Missouri Route 124

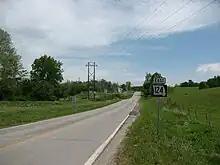
MO 124 eastbound at its western terminus at MO 240

Route 124 begins outside the small town of Fayette. About a half mile east of the town, and just passed Boone Femme Creek, Route 124 splits off of Route 240. After winding through a half mile of farmland, it intersects with the combined Routes H and HH. After two miles of farmland, Route 124 joins with Route A for one mile, before Route A splits off to the north.